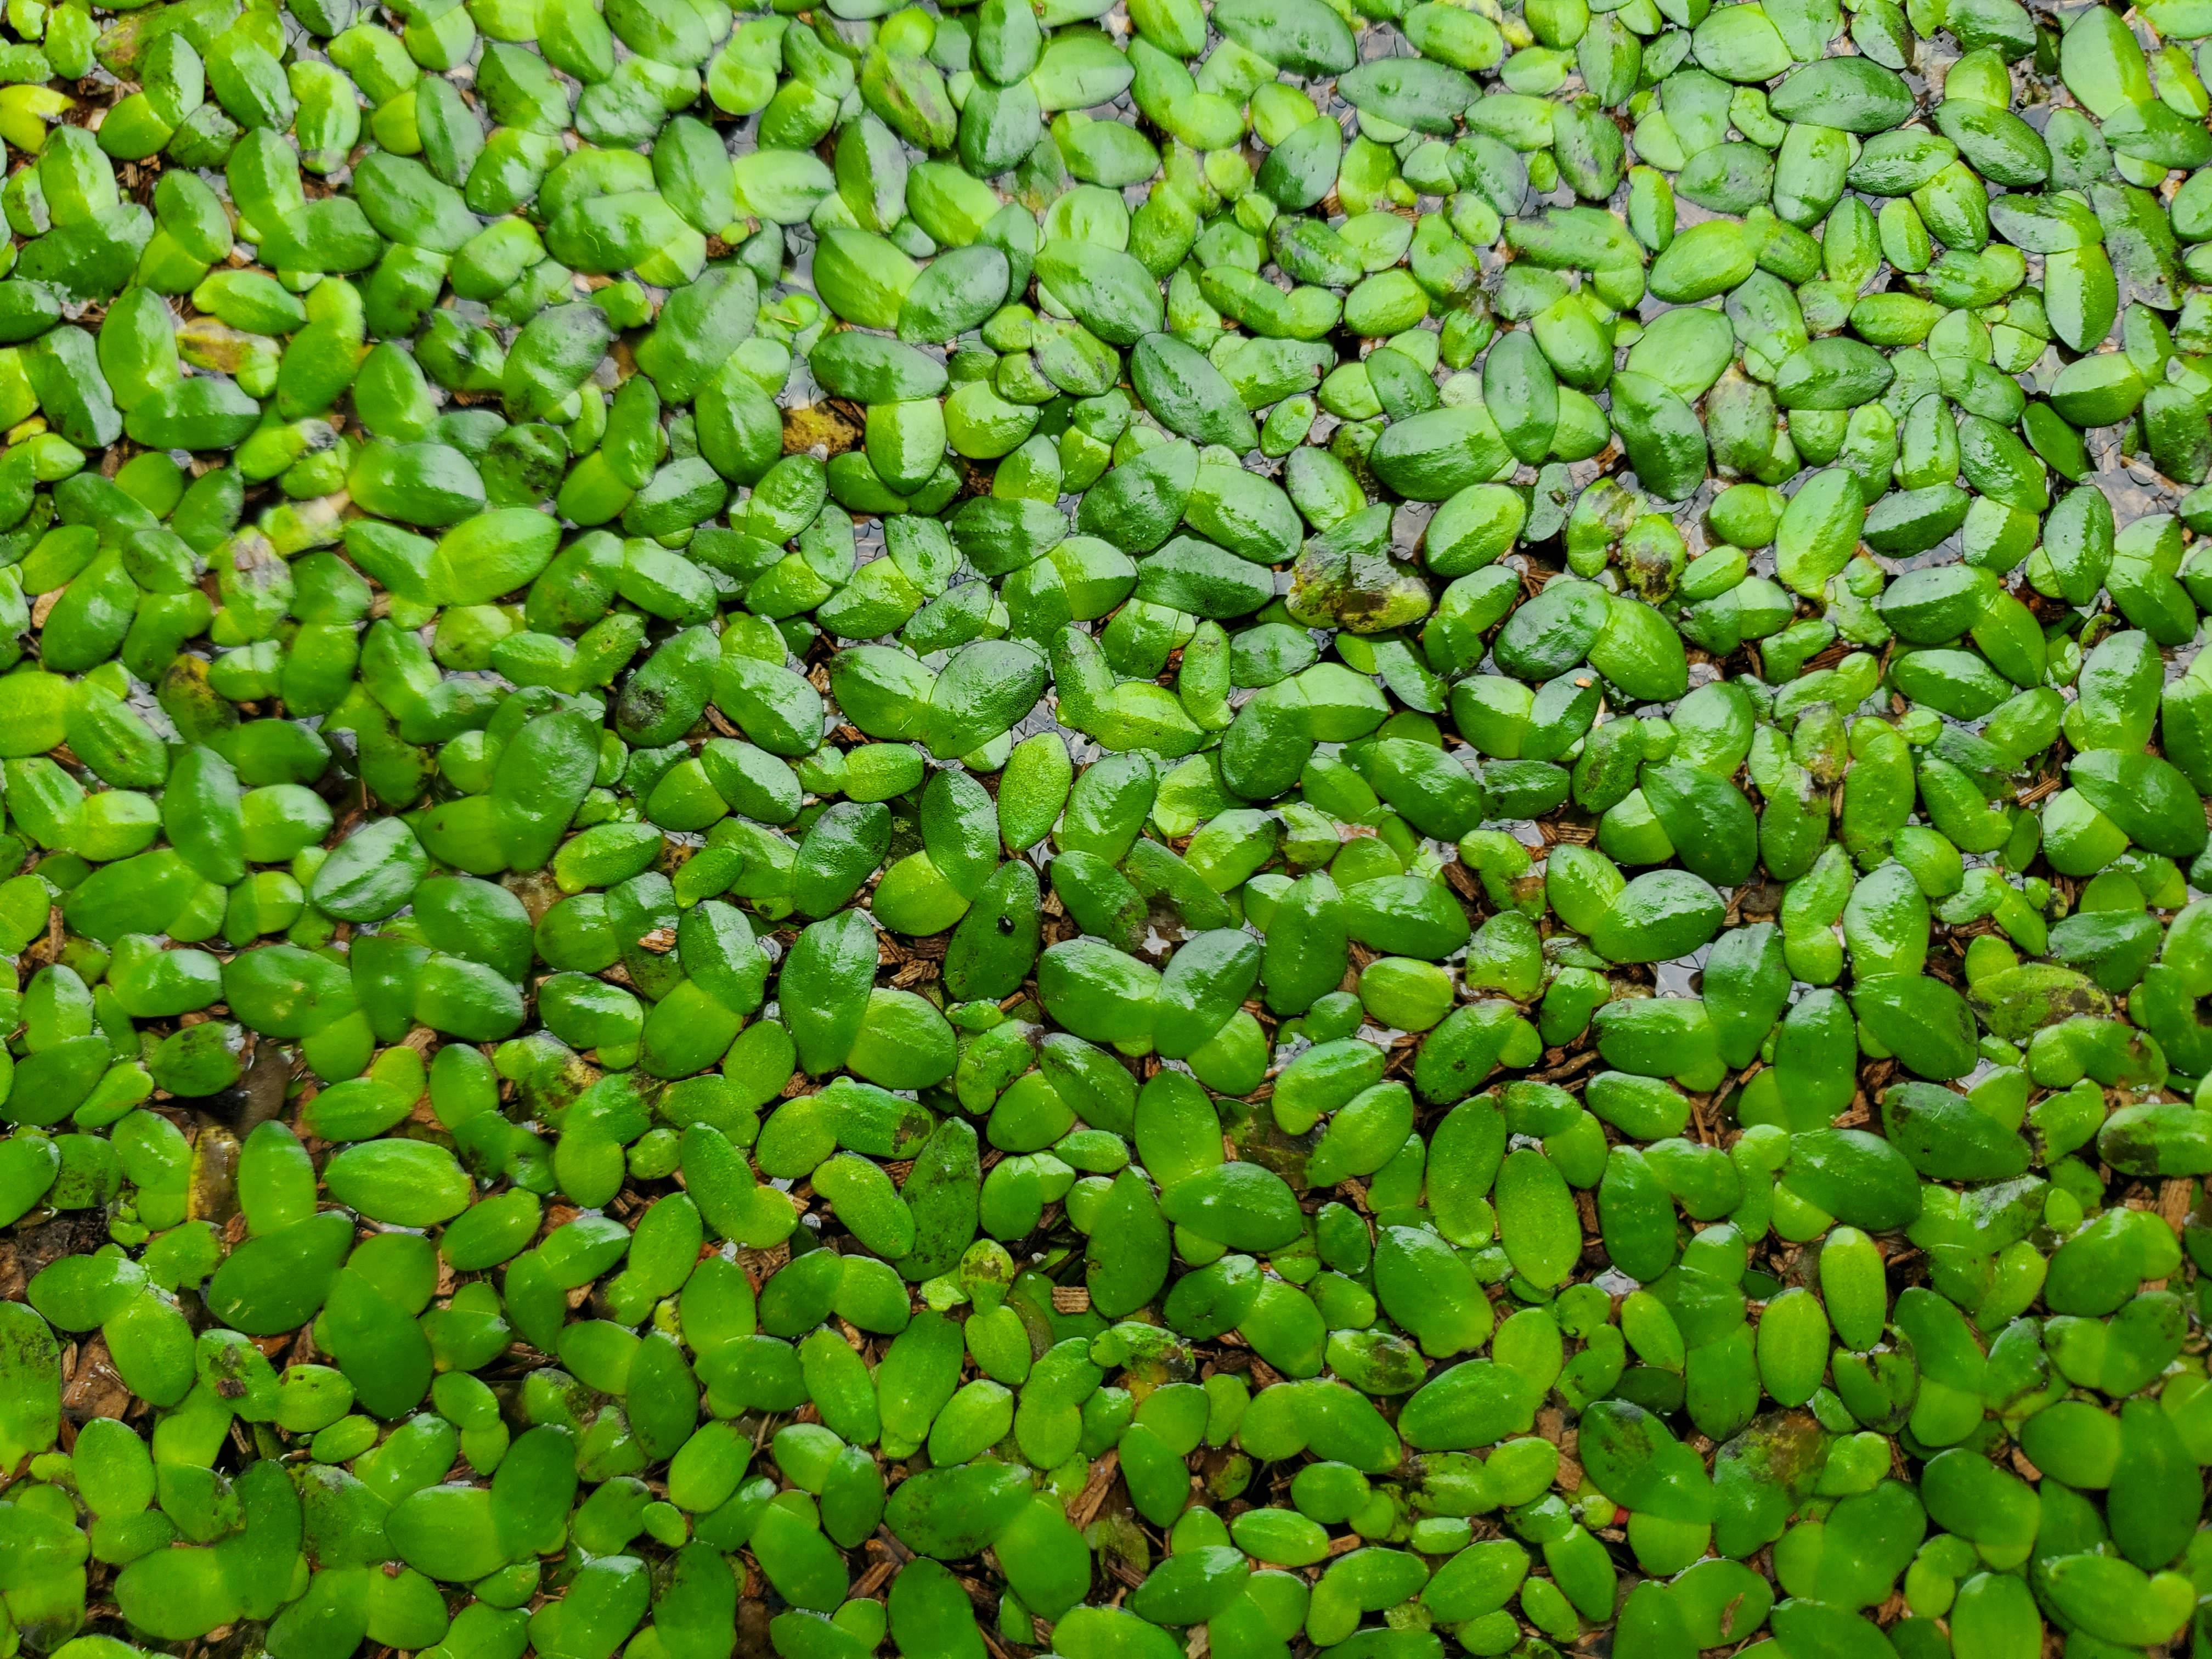
Species: Common Duckweeds (Lemna minor)